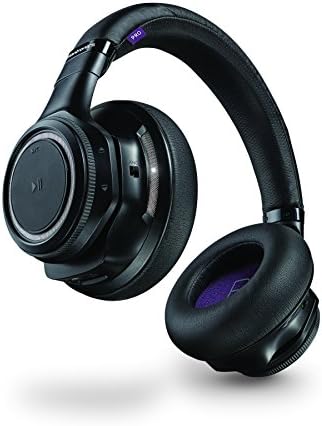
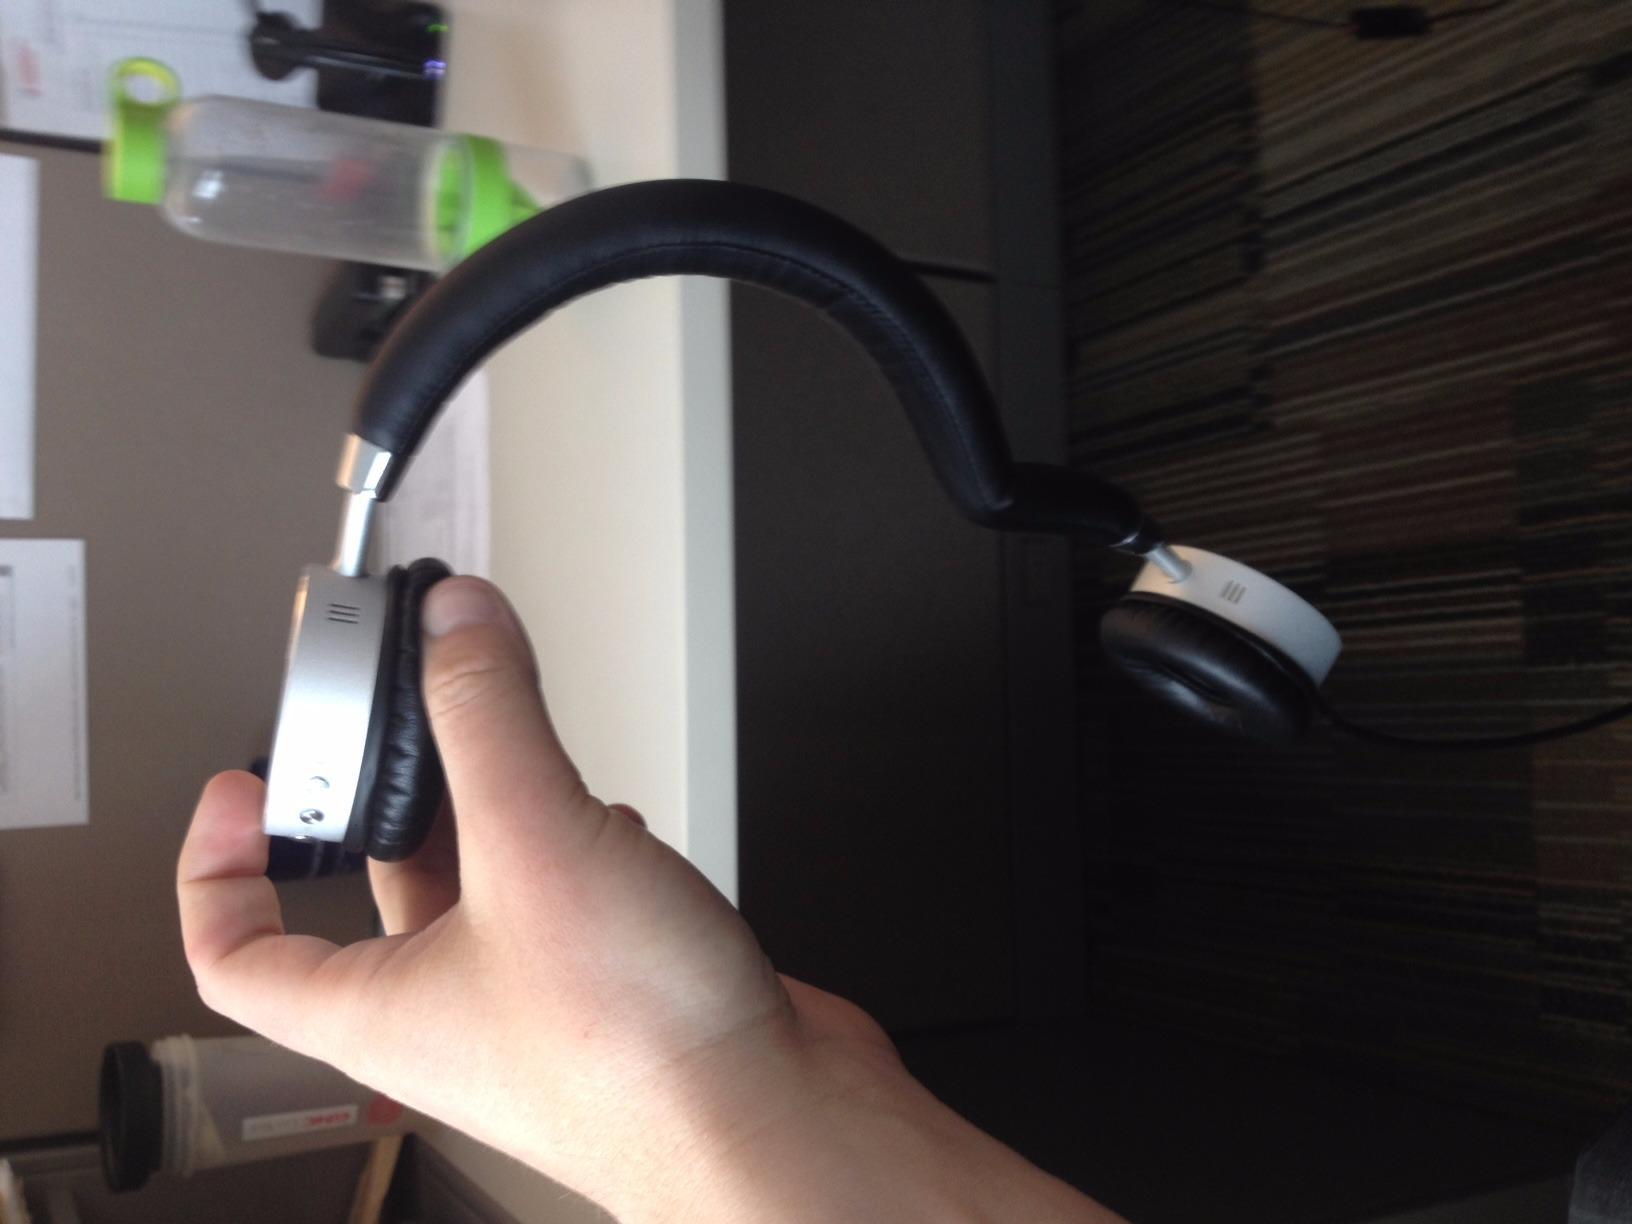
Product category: headphones
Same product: no